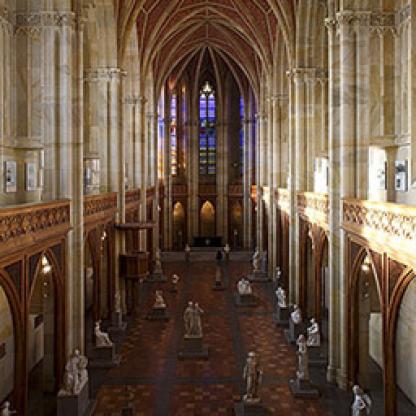
Scene: Indoor